Dr. John Miller-Masury House

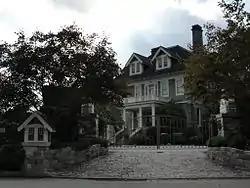
Dr. John Miller-Masury House, September 2012

Dr. John Miller-Masury House, also known as Lakeside (1906–1935), Crystal Club (1935–1939), and Greystone Manor (1942-present), is a historic home located at Virginia Beach, Virginia. It was built in 1906–1908, and is a -story, five-bay, L-shaped stone-and-slate dwelling. It is covered by two hipped roofs with dormers, which intersect at a three-story castellated tower. It has a one-story, deep, wraparound porch. From 1936 to 1939, the building housed the Crystal Club, a gambling casino and nightclub.